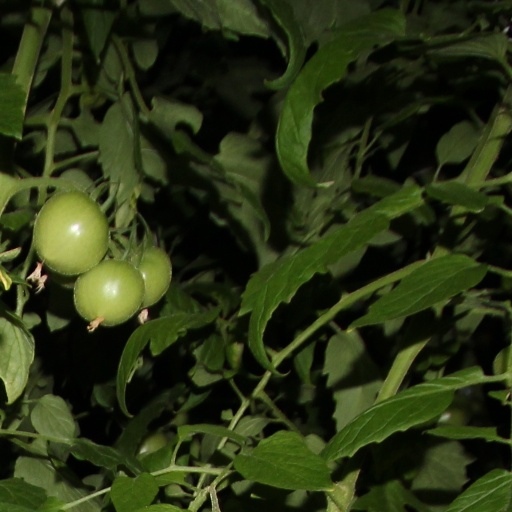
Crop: tomato